Turkish Women's Football Third League

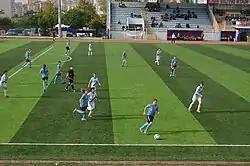
Alibey Spor (blue/black) vs 1453 Maltepe Gençlik Spor (white) in the 2015–16 Women's Third League.

The Turkish Women's Third Football League is the fourth-level league competition for women's association football in Turkey.